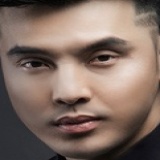
ca sĩ Ưng Hoàng Phúc